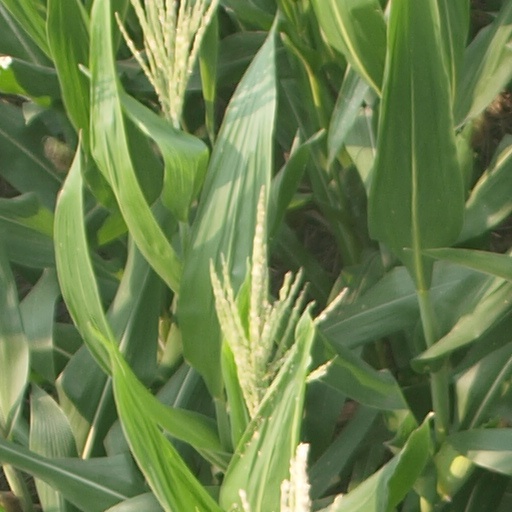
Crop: maize; corn